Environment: lab
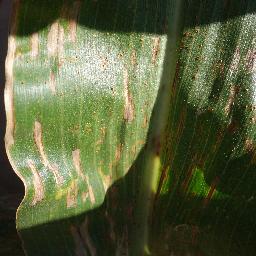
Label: gray_leaf_spot